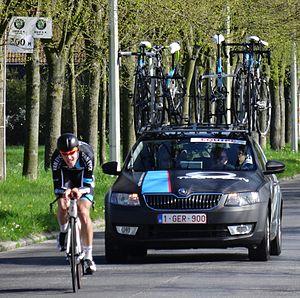
Triptyque des Monts et Châteaux 2014, étape 2a, 5 avril 2014, contre-la-montre individuel à Bernissart. Depicted team: Van Der Vurst Development The creation of these files was made possible thanks to the organizers of the Triptyque des Monts et Châteaux 2014 English
L'équipe cycliste Van Der Vurst-Hiko est une équipe cycliste belge ayant le statut d'équipe régionale.